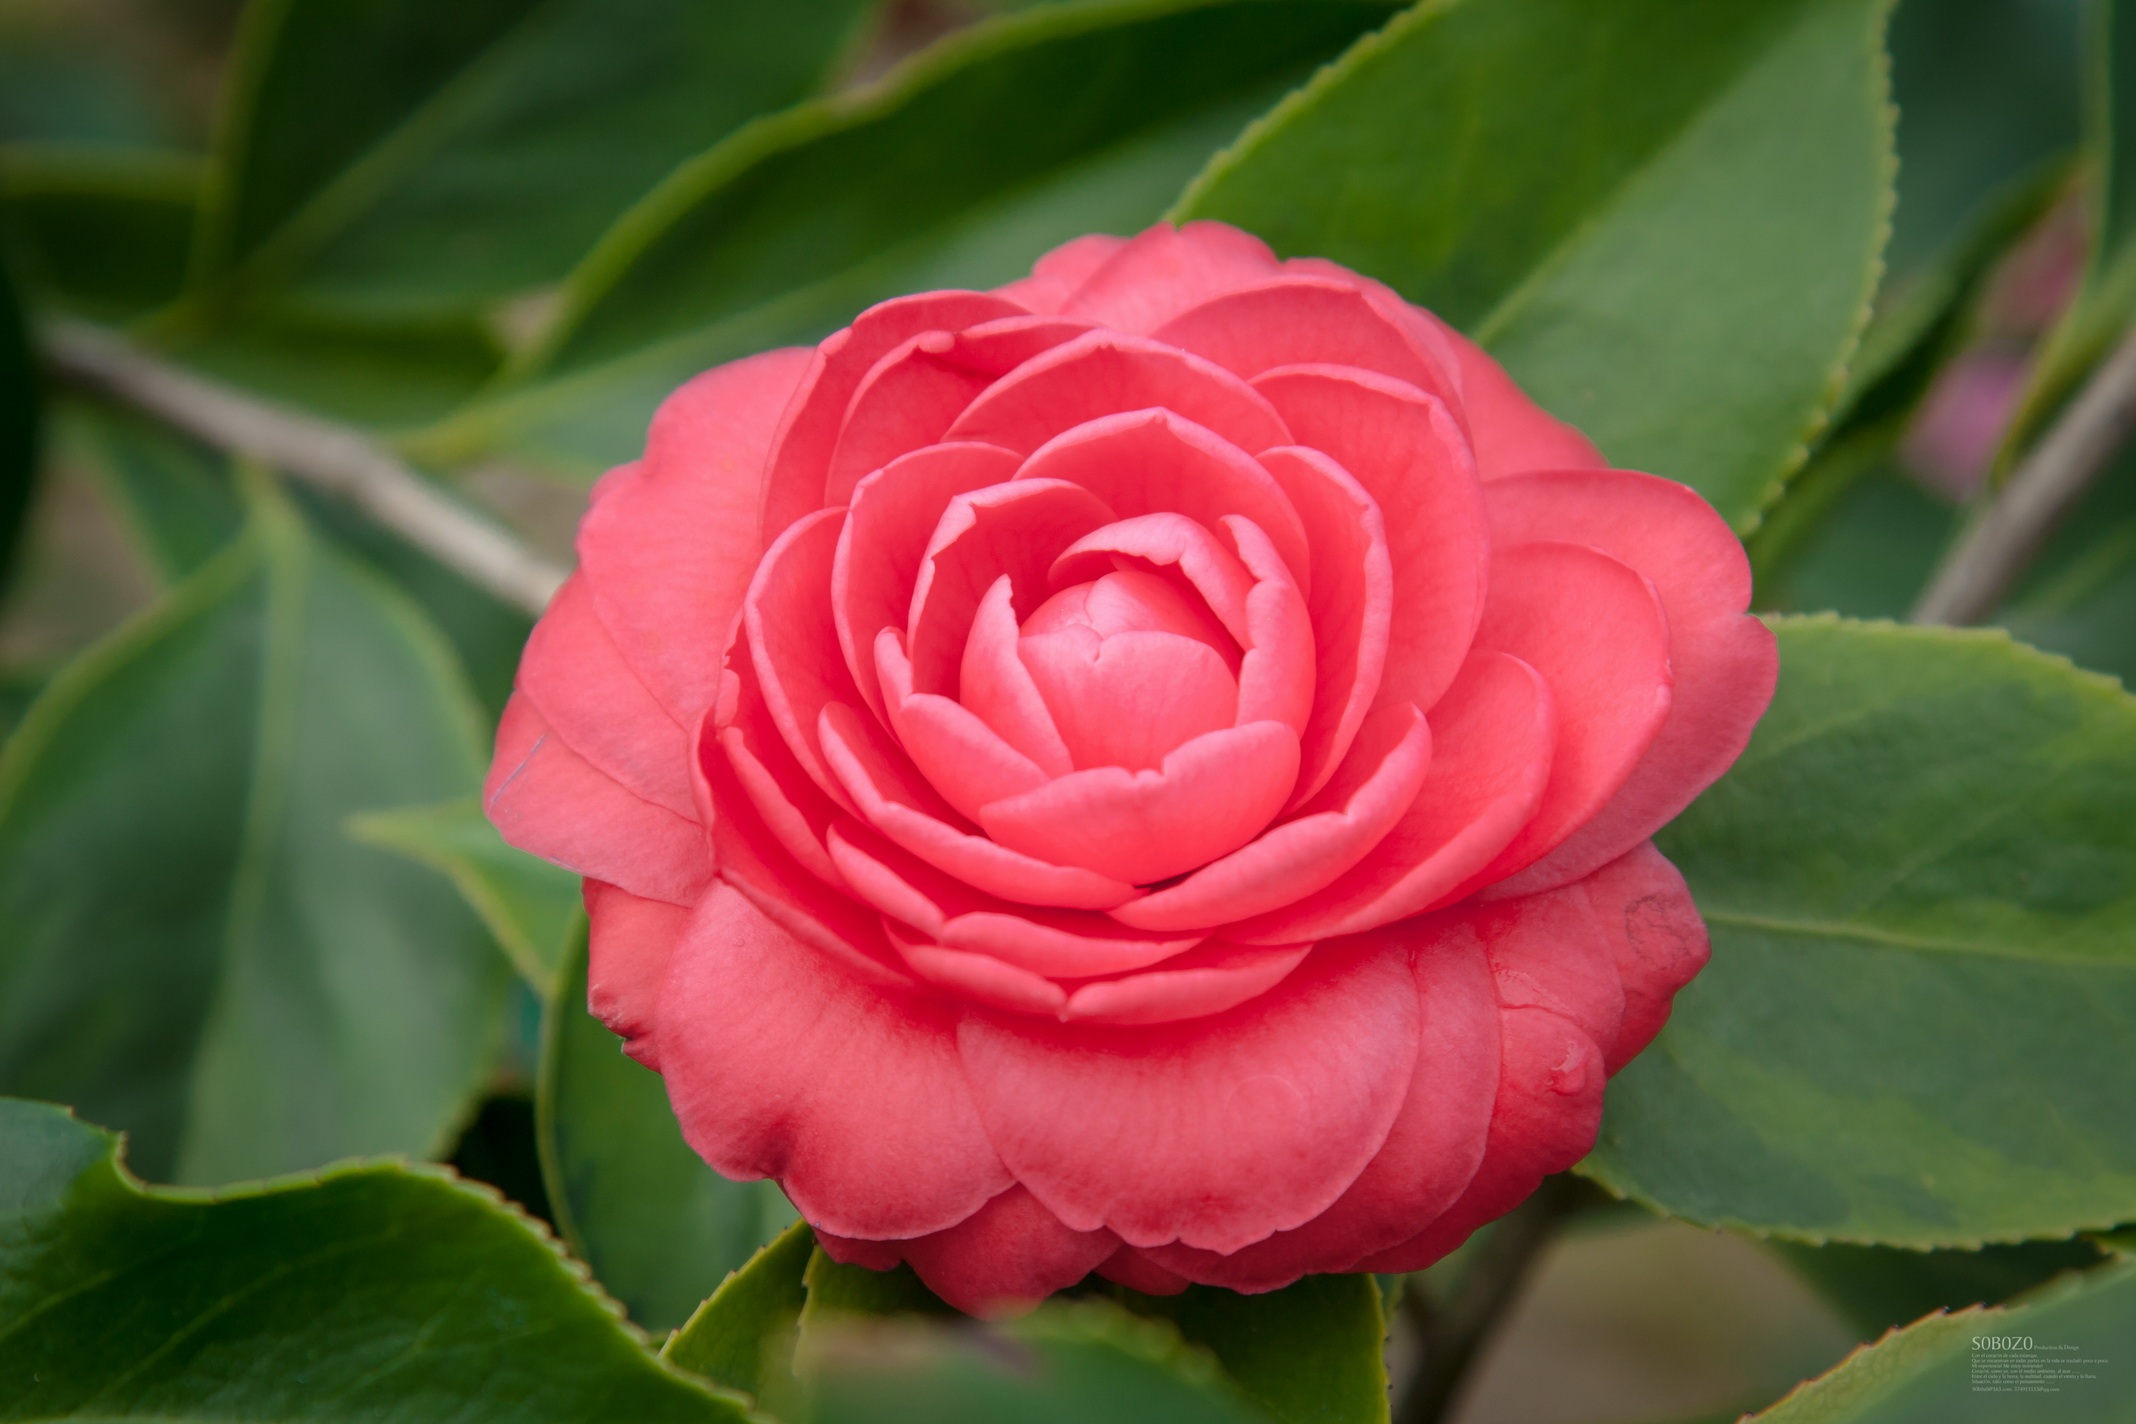
plant, flower, petal, bloom, rose, red, fresh, flora, camellia, floribunda, theaceae, flowering plant, land plant, rosa centifolia, camellia sasanqua, japanese camellia